Huntroyde Hall

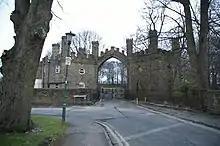
Huntroyde Hall's Original Gatehouse (now detached from house and grounds)

In 1631 a gatehouse was constructed aligned to the northern entrance, and a full width walled courtyard about deep was created. A plan from 1777 shows further alterations. An extension was built along the eastern side and the courtyard had a stable block and other outbuildings. The northwest projection had been widened to incorporate a staircase in the hall and a new south-facing entrance in the north-west corner. The old south entrance was replaced by a window and a larger doorway into the hall was located centrally.